Norwegian Sea

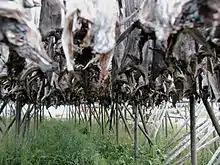
Traditional cod stand

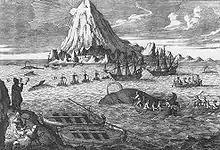
Arctic whaling (18th century). The ships are Dutch and the animals are bowhead whales. The Beerenberg volcano on Jan Mayen island can be seen in the background.

Fishing has been practised near the Lofoten archipelago for hundreds of years. The coastal waters of the remote Lofoten islands are one of the richest fishing areas in Europe, as most of the Atlantic cod swims to the coastal waters of Lofoten in the winter to spawn. So in the 19th century, dried cod was one of Norway's main exports and by far the most important industry in northern Norway. Strong sea currents, maelstroms, and especially frequent storms made fishing a dangerous occupation: several hundred men died on the "Fatal Monday" in March 1821, 300 of them from a single parish, and about a hundred boats with their crews were lost within a short time in April 1875.